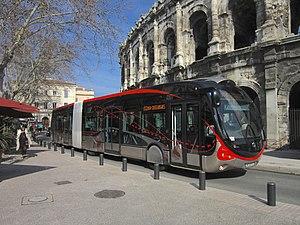
Irisbus Crealis Neo 18 sur la ligne T1 du BHNS à Nîmes.
Nîmes est une commune du sud de la France, préfecture du département du Gard en région Occitanie. Ses habitants se nomment les Nîmois.
La ligne T1 ou Tango+, parfois appelée Tram'Bus est une ligne de bus à haut niveau de service inaugurée en 2012 et reliant Nîmes à Caissargues, près de l'autoroute A 54.